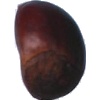
Label: Chestnut 1